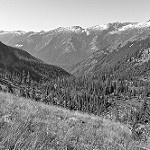
Label: B & W